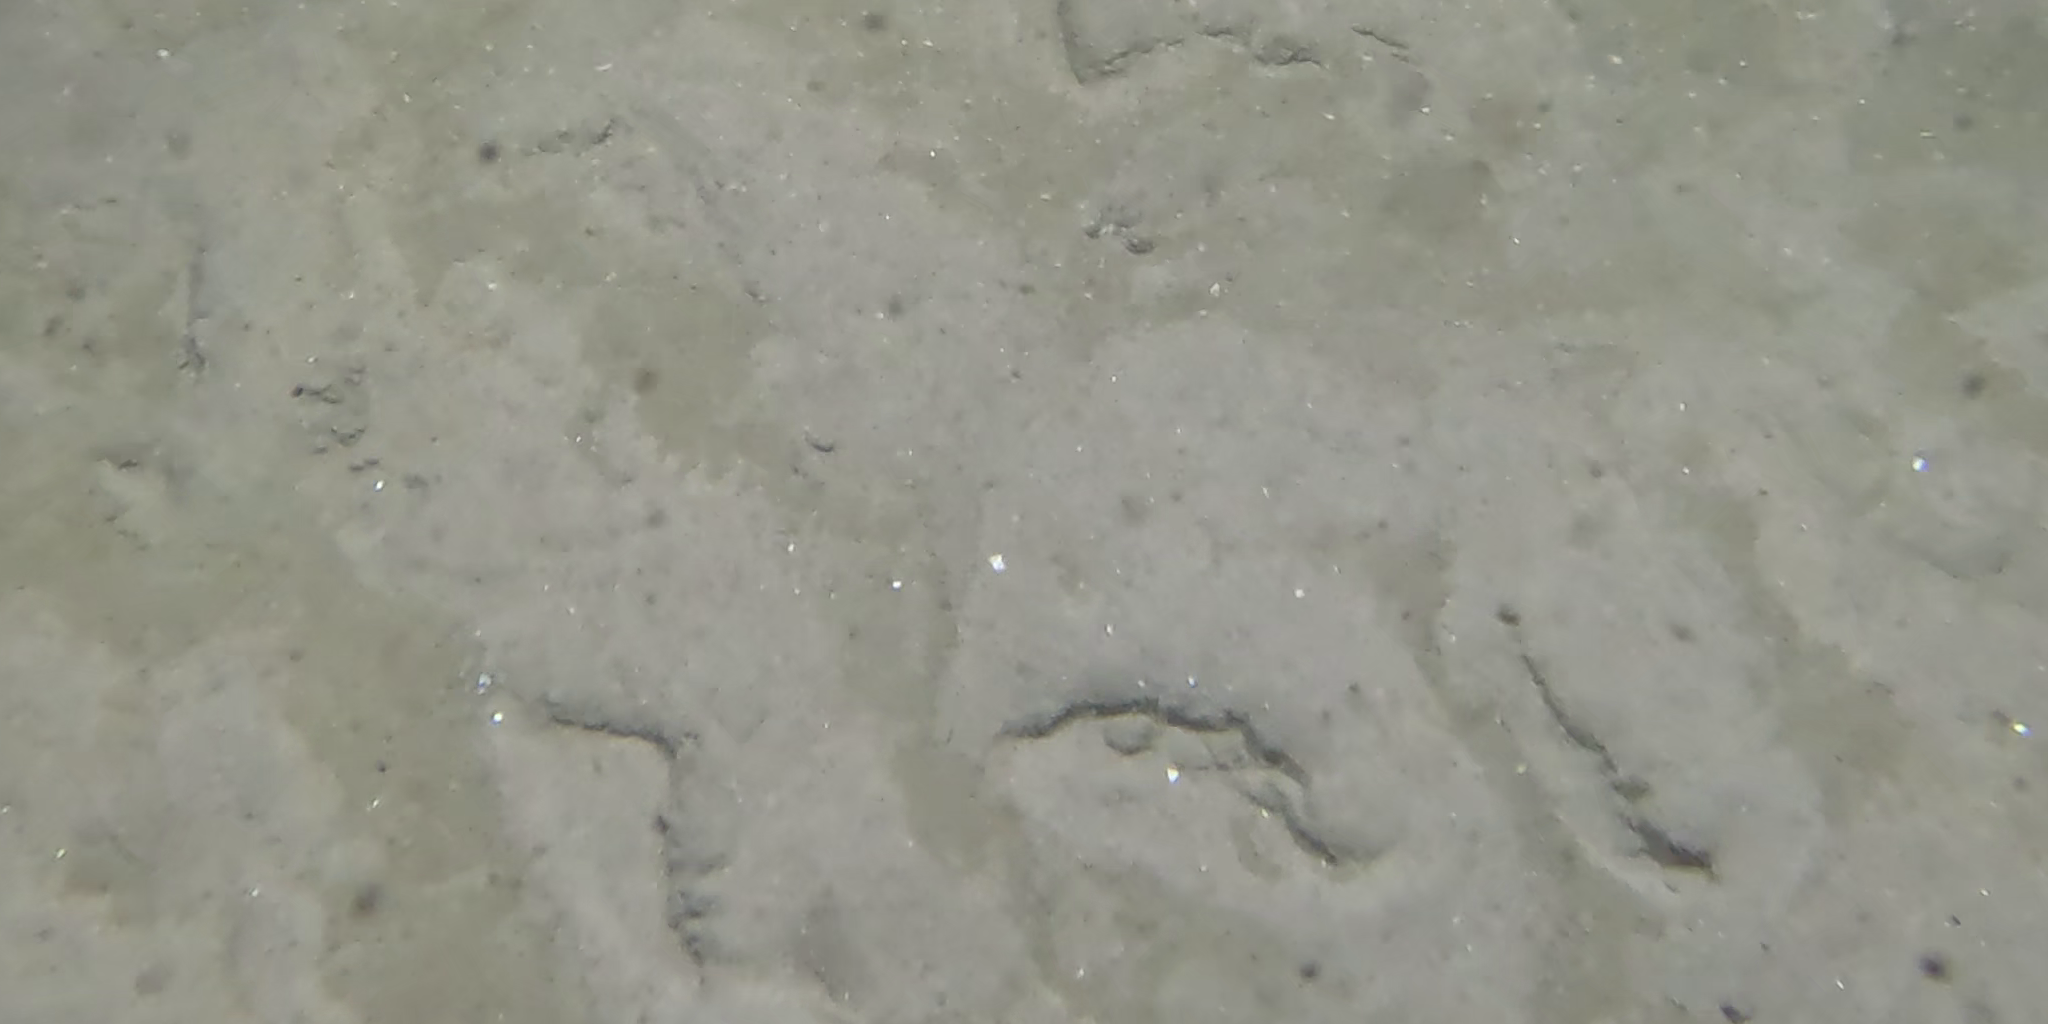
Seabed habitat: sand